CIA activities in Vietnam

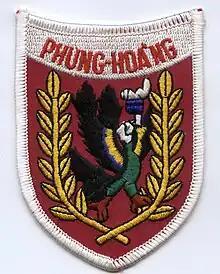
Badge of members of the Phoenix Program

Early in January 1964 a coup led by Nguyen Khanh resulted in a "brain drain" of the already limited talent pool the South Vietnamese government had. Nguyen Khanh arrested many members of the Bureaucracy. Once released, these bureaucrats quit. The Station had even more difficulty working with Successive South Vietnamese governments after that because their funding was more mishandled.